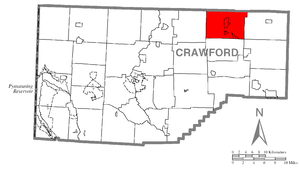
Athens Township est un township, situé au nord-est du comté de Crawford, en Pennsylvanie, aux États-Unis. En 2010, il comptait une population de 1 919 habitants.